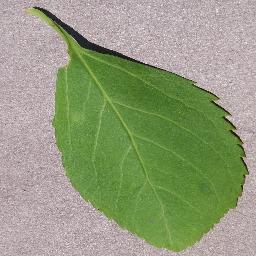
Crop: cherry
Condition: (including_sour)_healthy